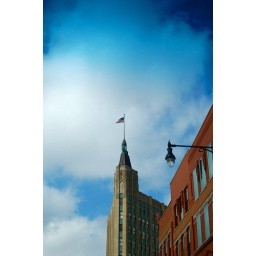
out a car window in chicago